Benjamin the Deacon and Martyr

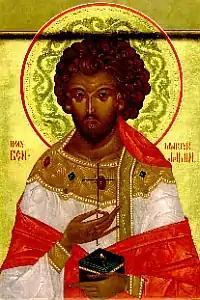
An Eastern Orthodox icon of Saint Benjamin

Benjamin (AD 329 – ) was a deacon martyred around 424 in Persia. Benjamin was executed during a period of persecution of Christians that lasted forty years and through the reign of two Persian kings: Isdegerd I, who died in 421, and his son and successor, Varanes V. Varanes carried on the persecution with such great fury that Christians were submitted to the most cruel tortures.